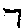
Label: 7